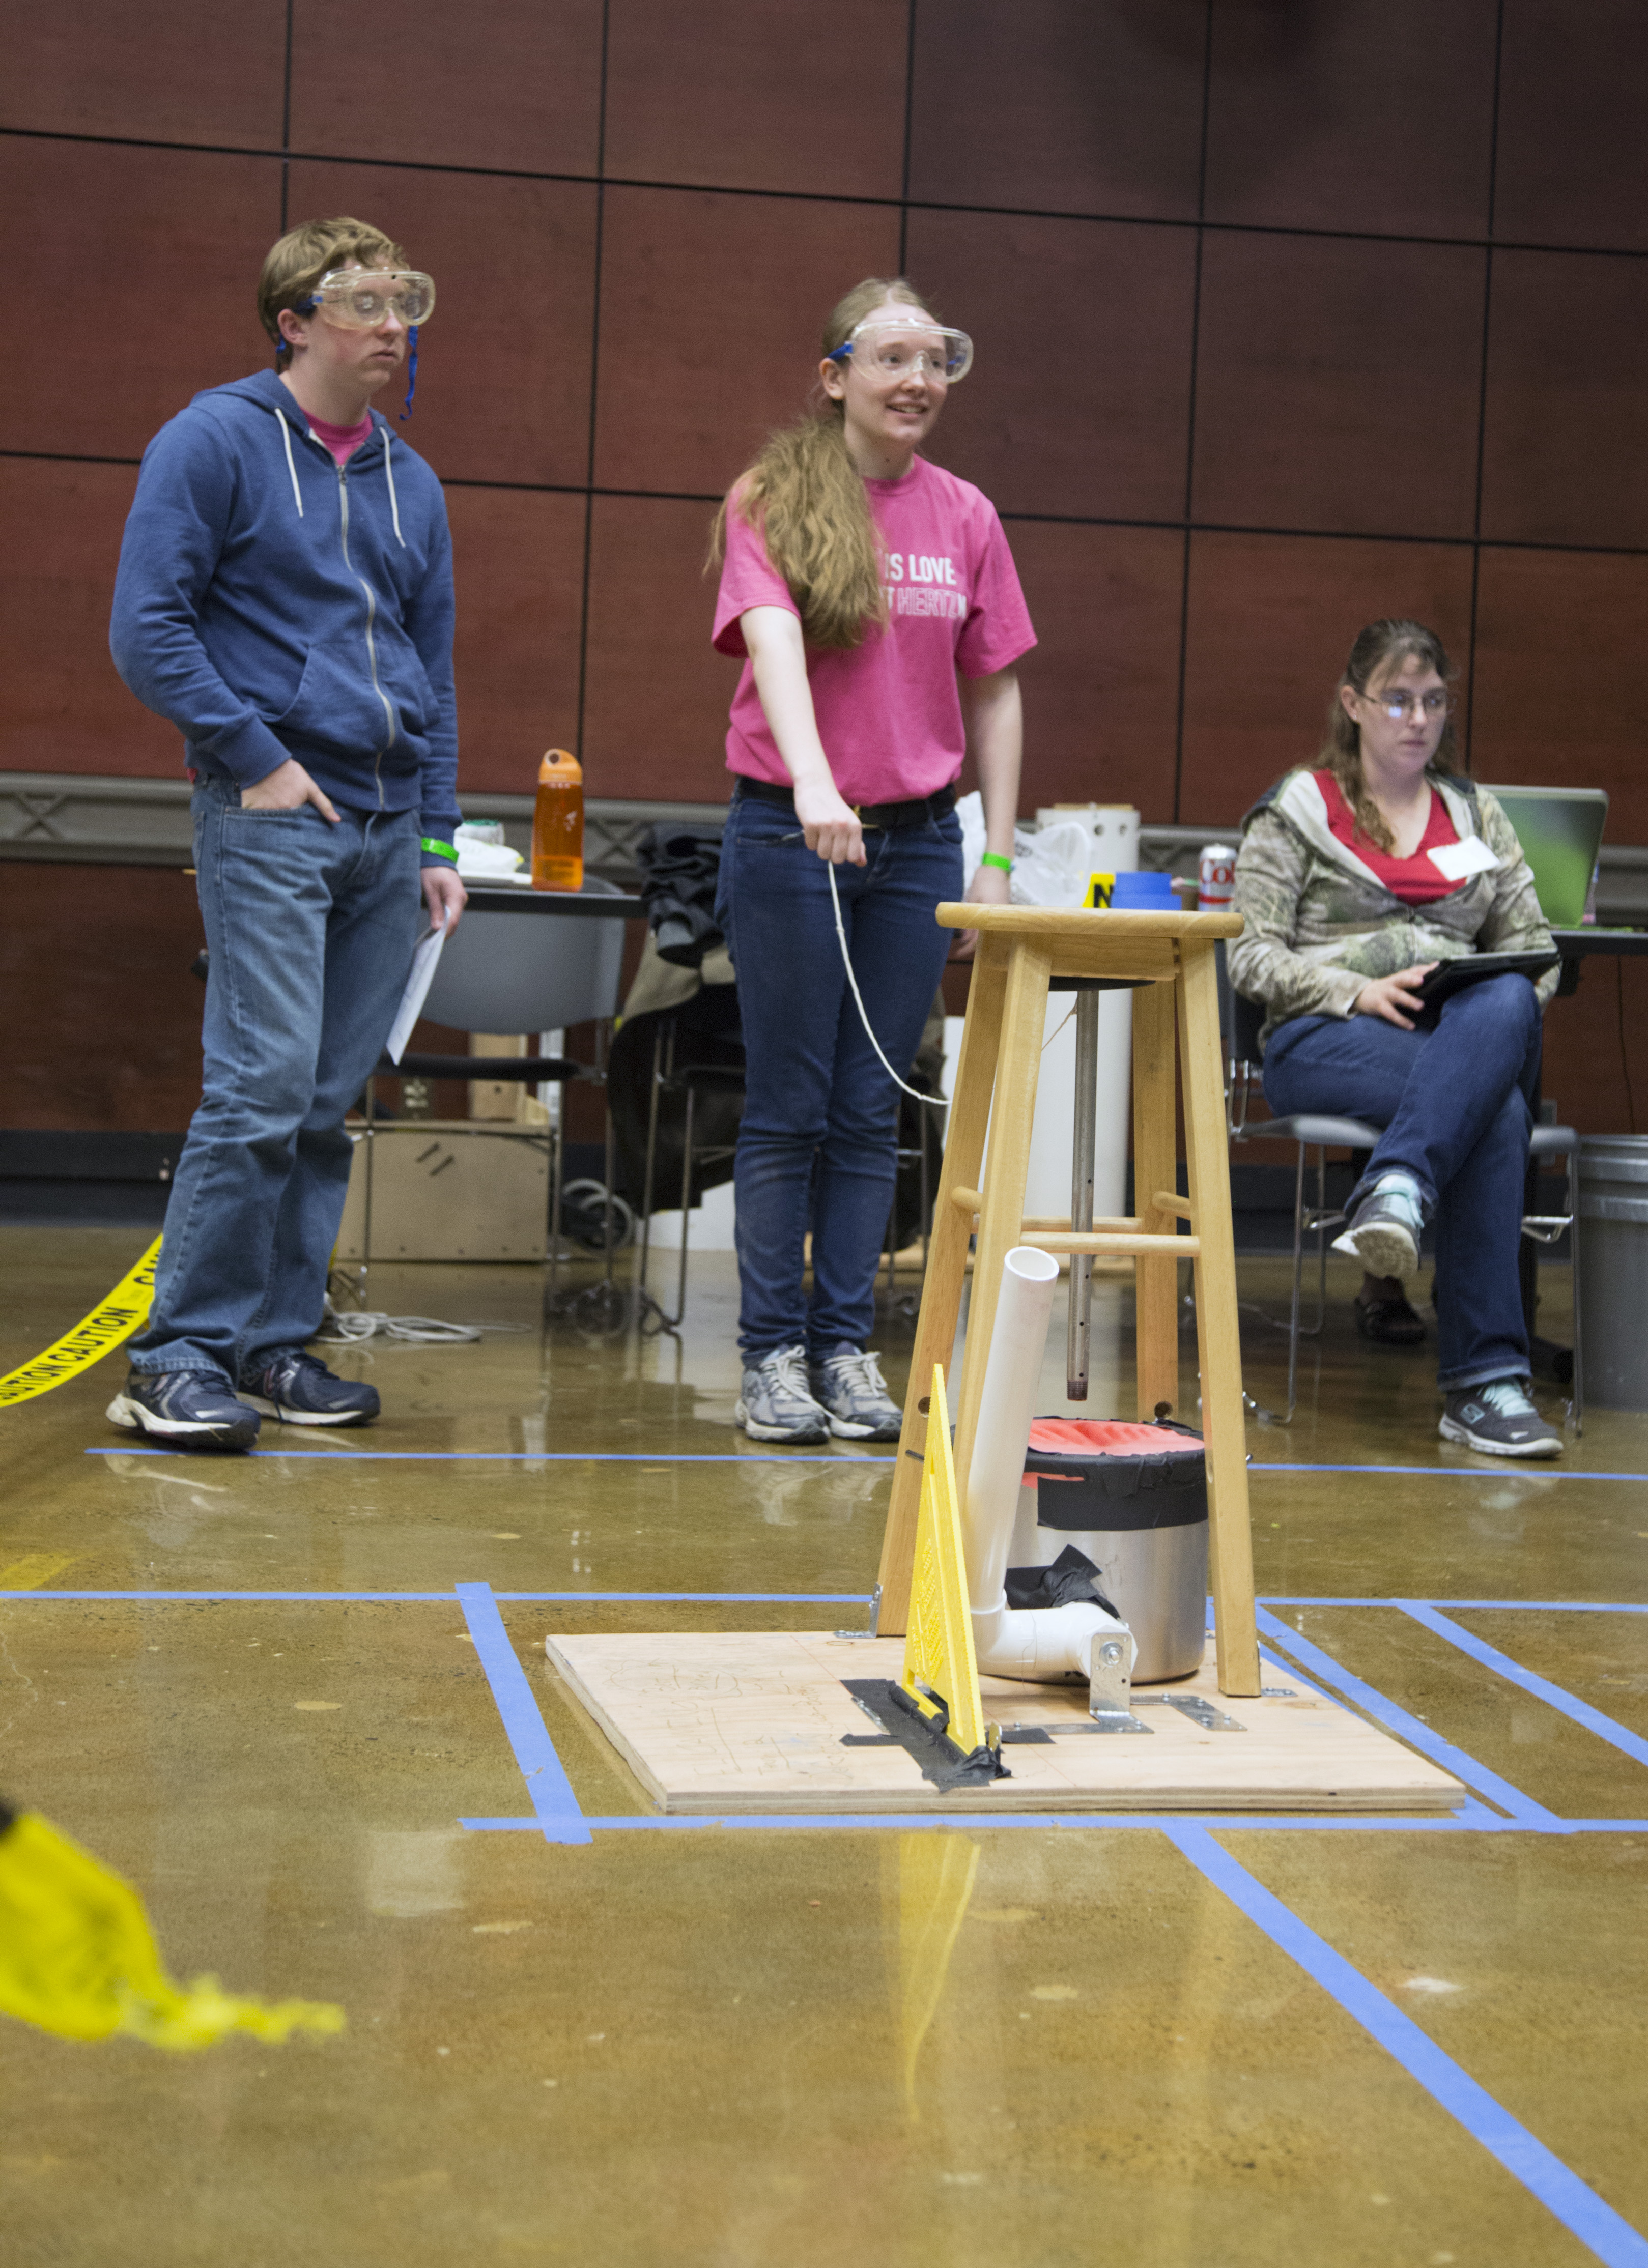
wood, girl, play, floor, recreation, standing, community, leisure, senior citizen, competition, fun, sports, footwear, games, hobby, scienceolympiad, airtrajectory, flooring, ball game, sport venue, competition event, indoor games and sports